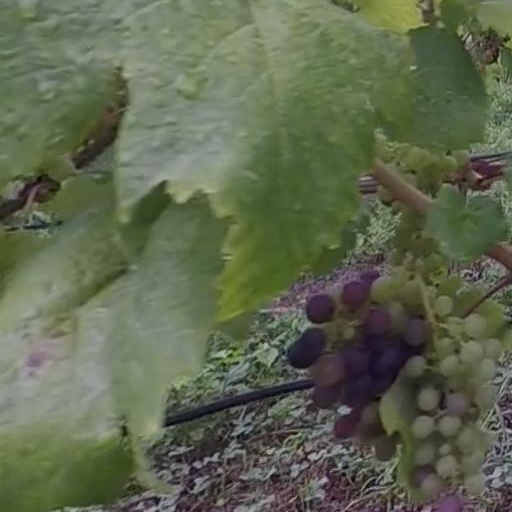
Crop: grape